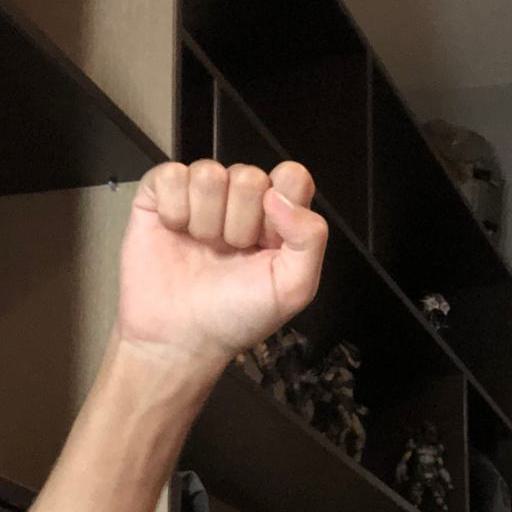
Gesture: fist